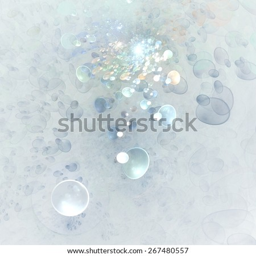
the colors in the series paint .